Susanna and the Elders in art

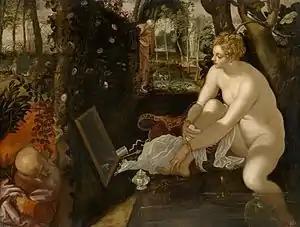
Another of Tintoretto's Susanna and the Elders; "Susannah is looking at herself in the mirror. Thus she joins the spectators of herself", according to Berger.

In early 1611, Gentileschi was raped by Agostino Tassi, whom her father, Orazio Gentileschi, had hired to teach Artemisia, and a second man, Cosimo Quorli. In Tassi's ensuing trial, Artemisia was subjected to thumbscrew, Tassi was convicted but his conviction later overturned, and Gentileschi's reputation was ruined. During the trial she testified that Tassi and Quorli pressured her for sex, accusing her of already having had sex with a servant, a further similarity to Susanna's story. Garrard has speculated that Gentileschi may have already been receiving unwanted attention from Tassi during the period she painted the 1610 portrayal. She points out that the painting is not about rape but about the threat of rape. According to Christiansen and Mann, Gianni Papi identified the elders as having been modeled after Tassi and Orazio. Garrard points out that the Elder on the left in her painting is a "thick-haired younger man", which was "highly unusual in Susanna pictures"; Tassi was in his thirties at the time of the rape. Gina Siciliano points out that the elders "bore the dark curls of Agostino Tassi and the balding sleaziness of Cosimo Quorli." In 1612 Gentileschi completed "Judith Slaying Holofernes" which some scholars and commenters have interpreted as visual revenge.